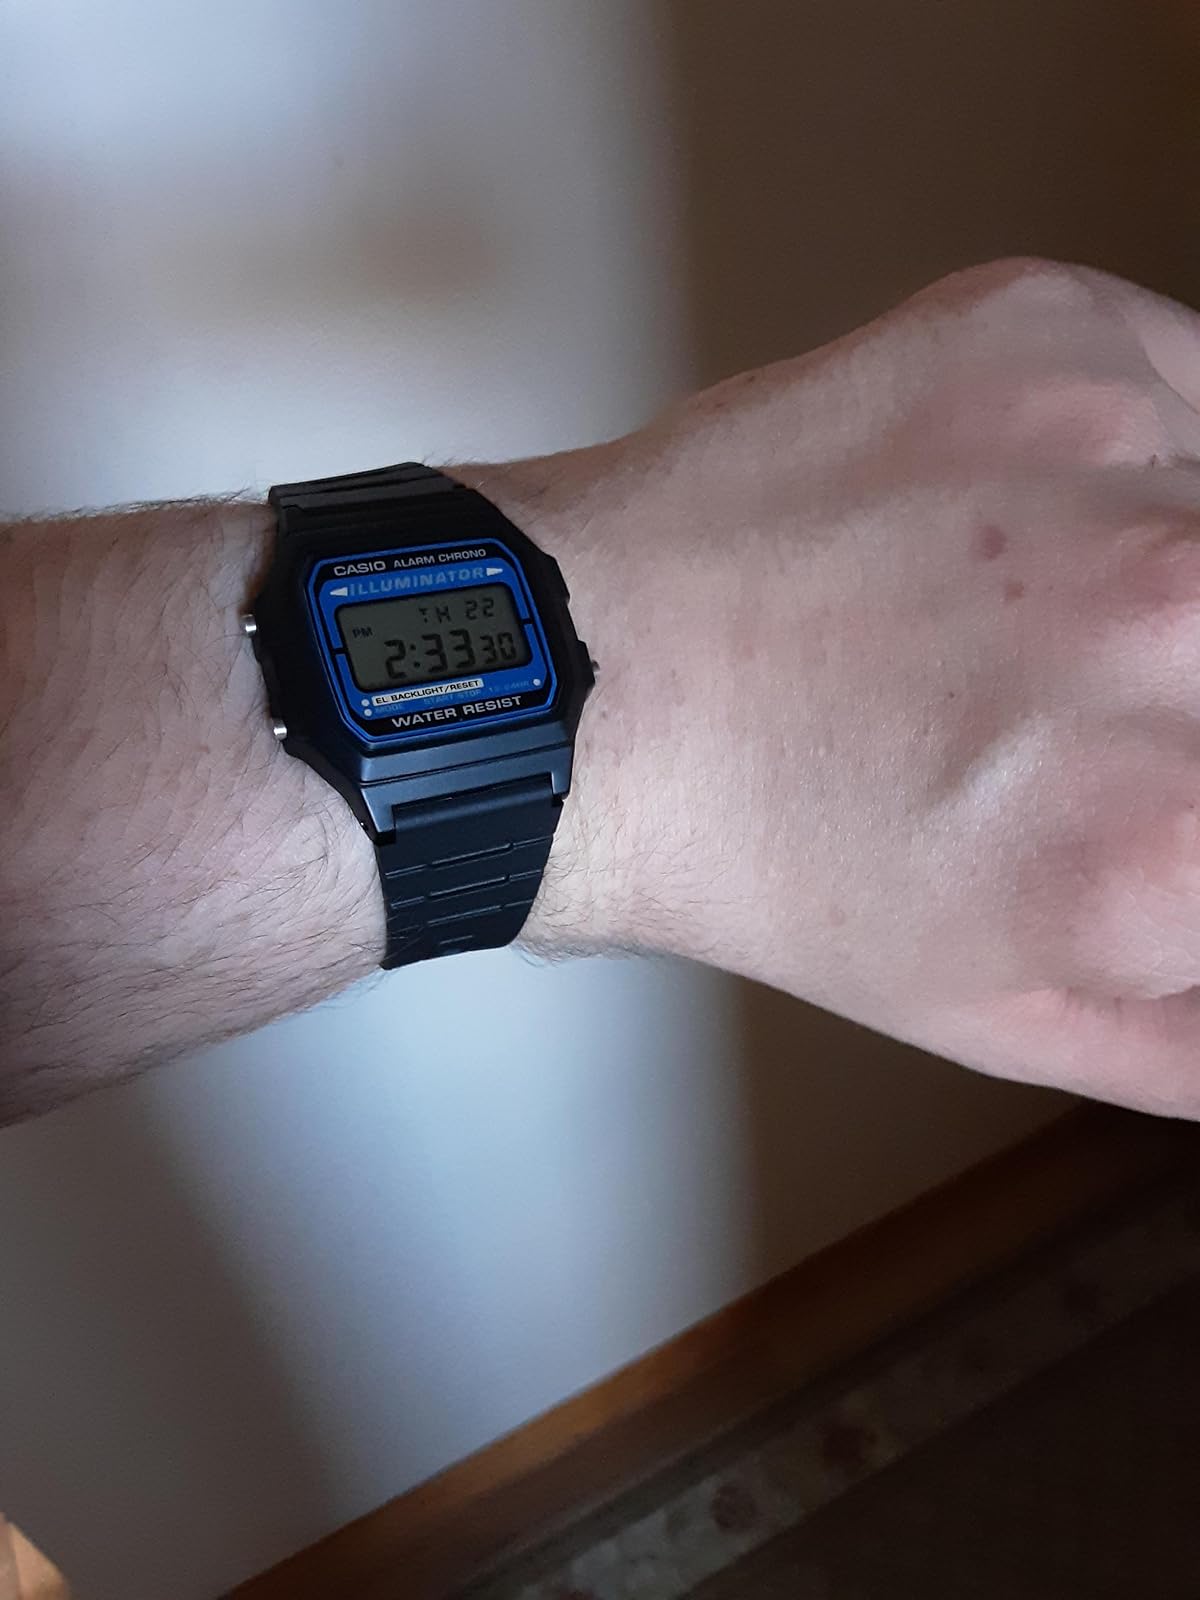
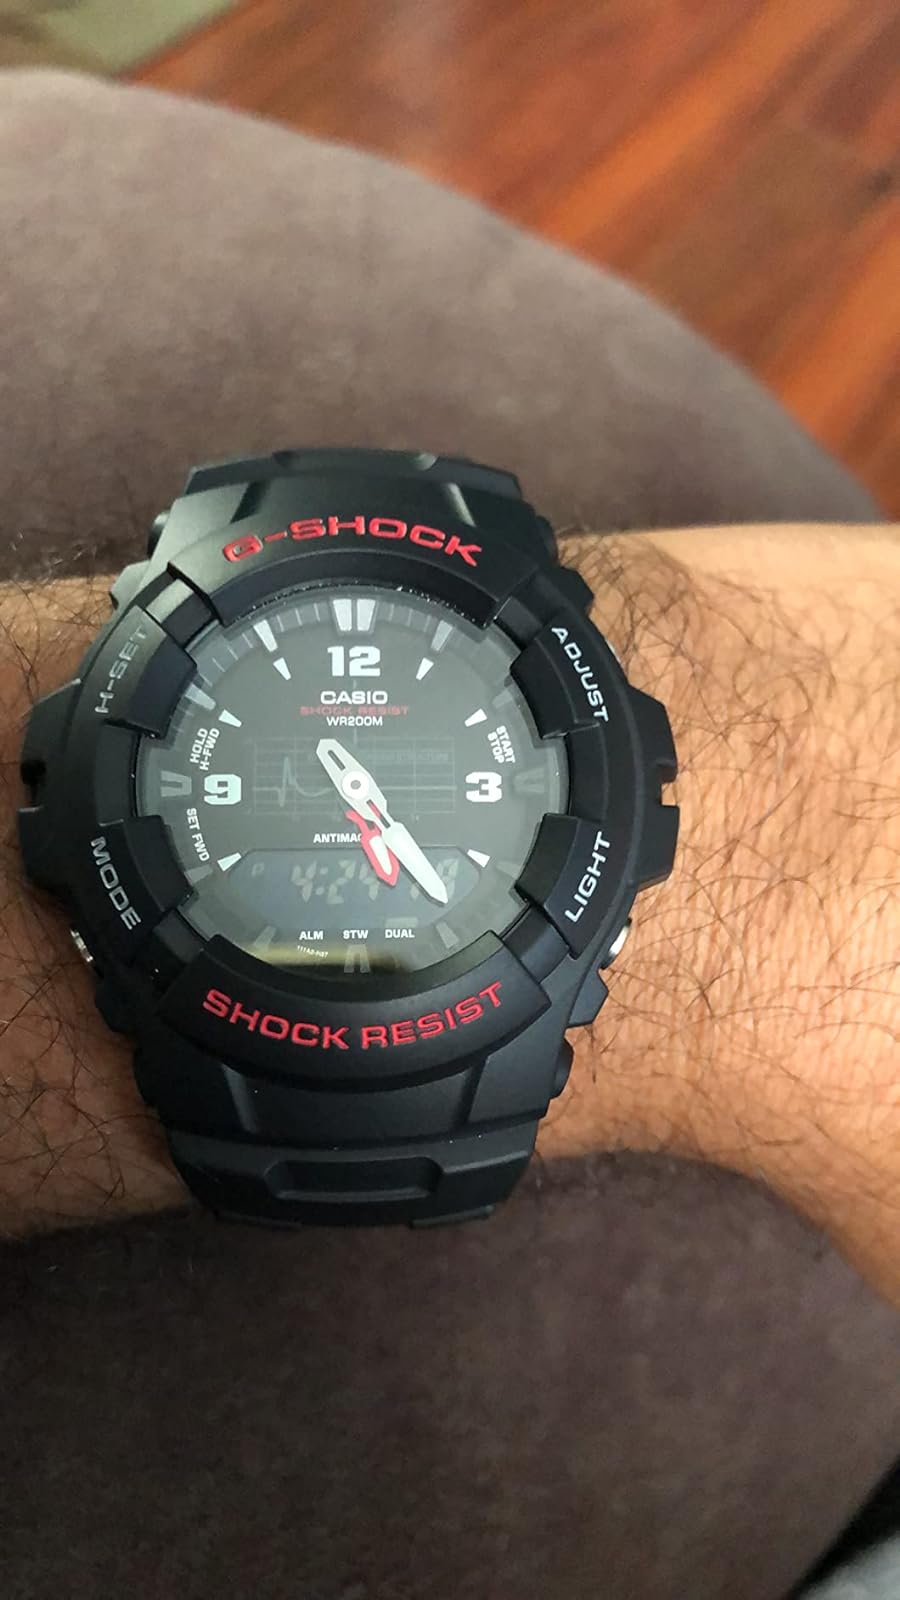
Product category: accessories_watch
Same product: no